Aurora

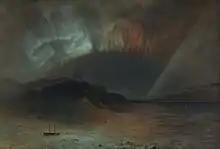
Frederic Edwin Church's 1865 painting "Aurora Borealis"

Aurora australis (11 September 2005) as captured by NASA's IMAGE satellite, digitally overlaid onto "The Blue Marble" composite image.